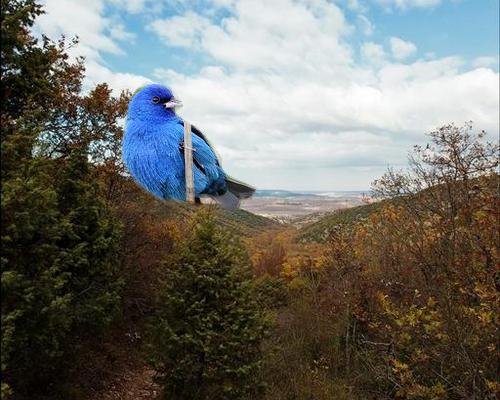
Bird species: Indigo_Bunting
Bird type: landbird
Background: land